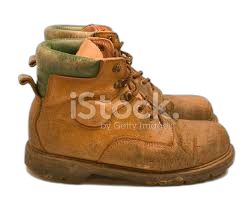
Waste category: shoes